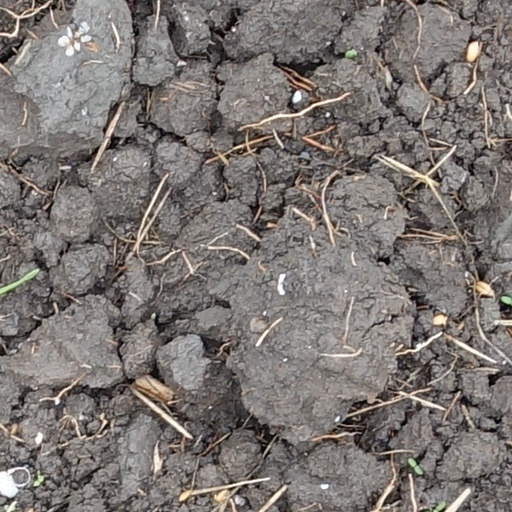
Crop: wheat